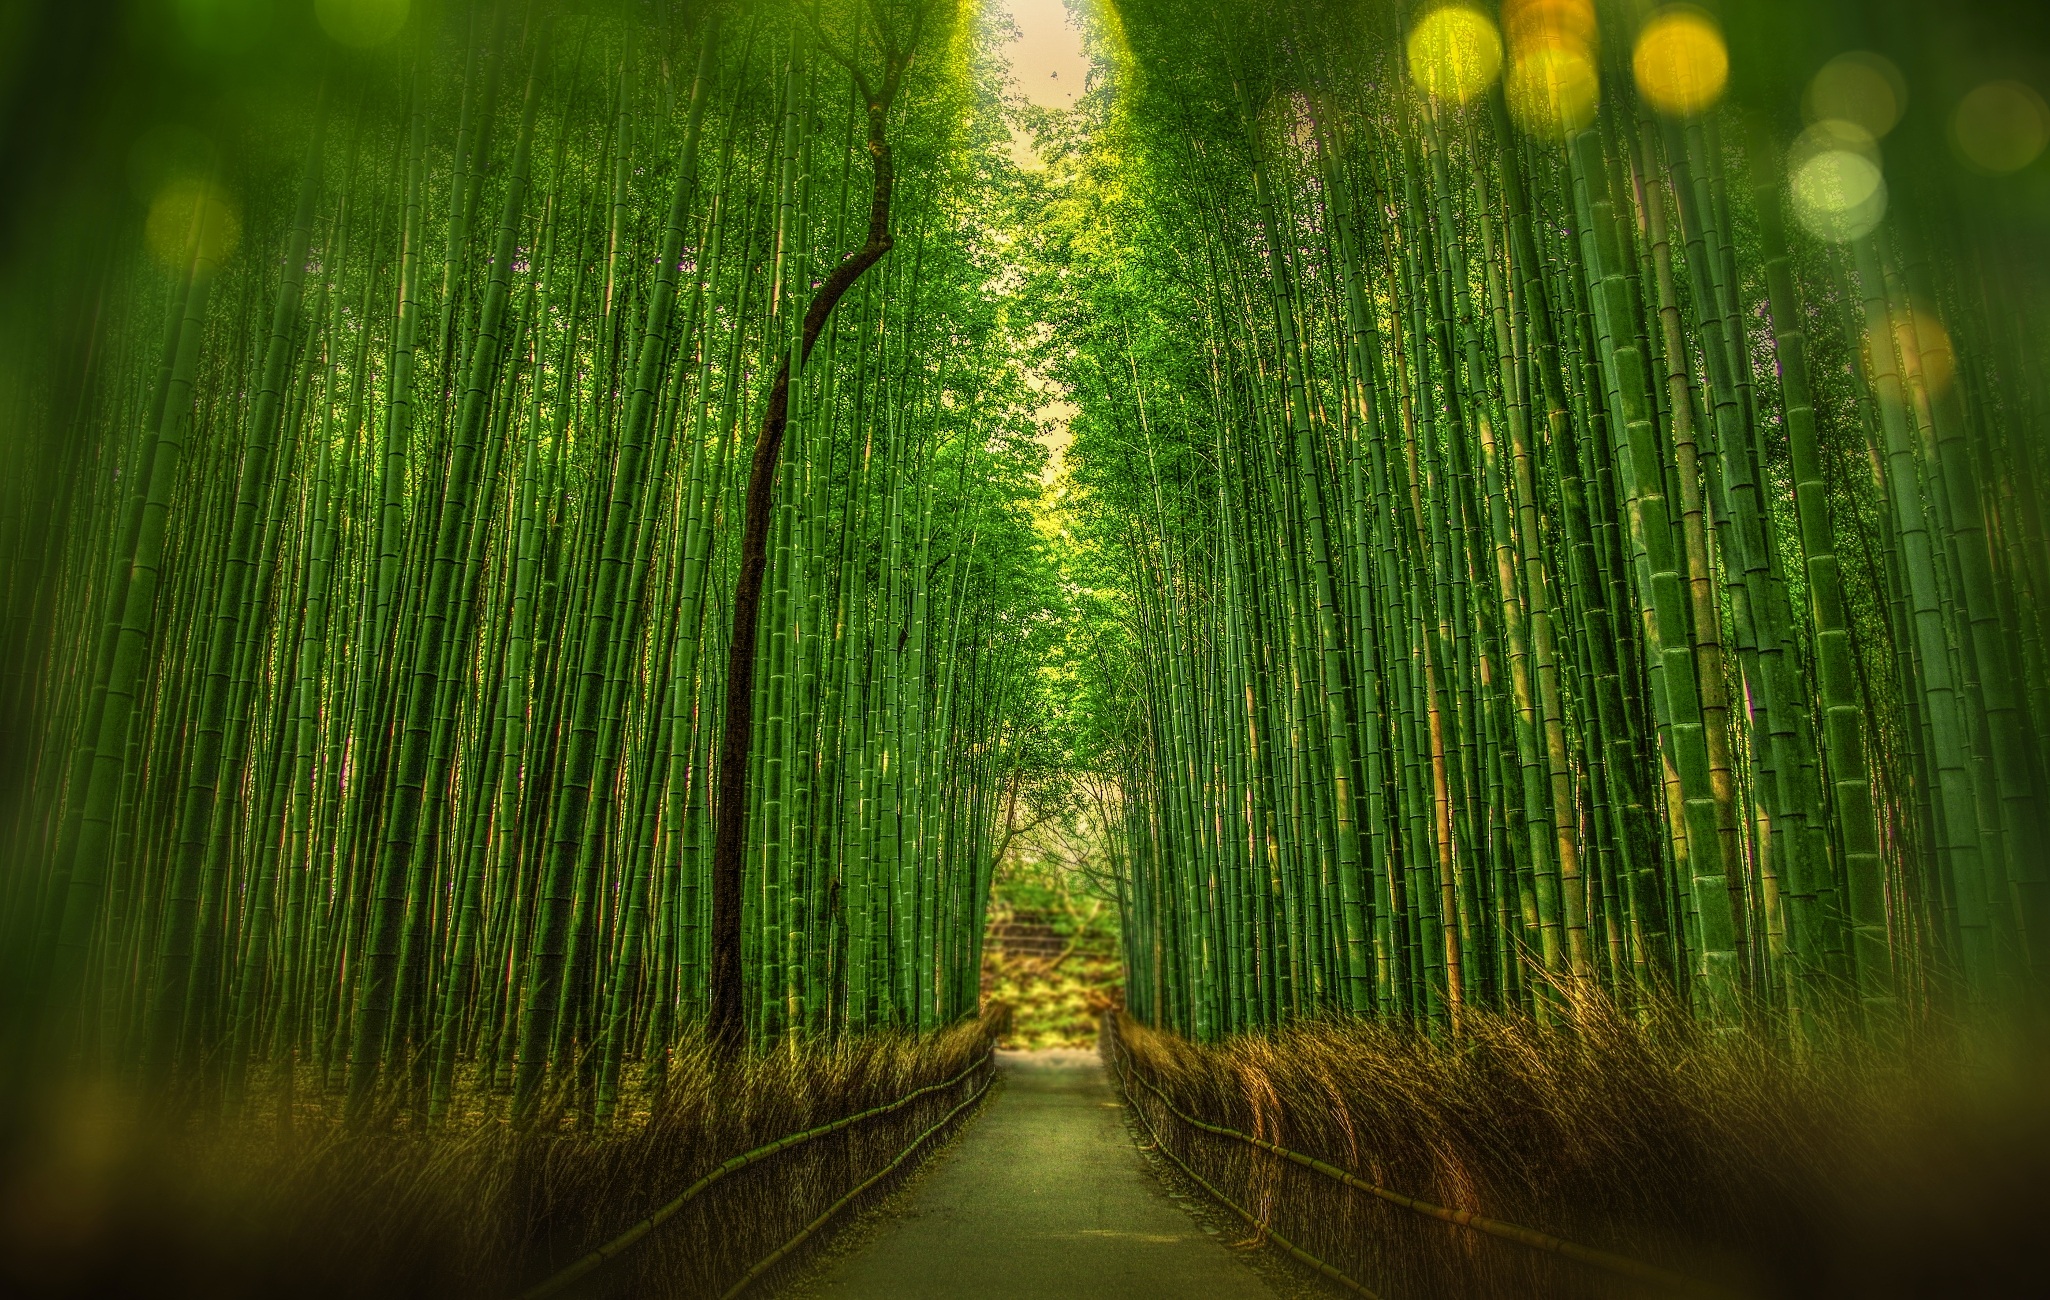
tree, nature, forest, grass, branch, light, bokeh, plant, field, meadow, sunlight, morning, leaf, flower, adventure, travel, green, japan, grassland, kyoto, habitat, bamboo, macro photography, natural environment, atmospheric phenomenon, grass family, plant stem, woody plant, computer wallpaper